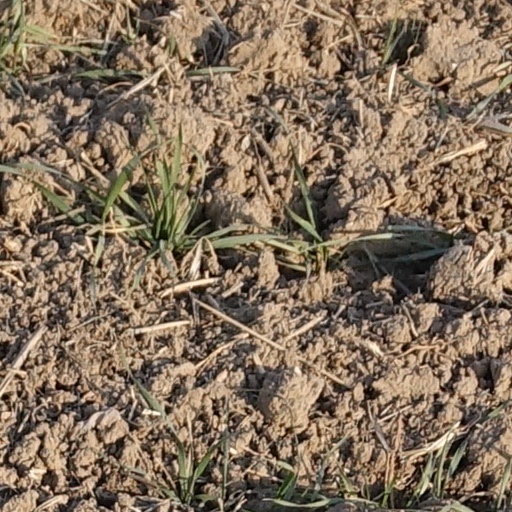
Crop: wheat